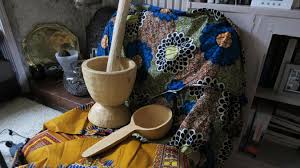
Mu mel ne salaamaalekum! Mu mel ne nataal bi ni ma ko gise ag gënn la ak kuur ak wàttu wu tege ci ab lal, wu tege ci ab lal boo xam ne dañ caa muur lu mel ne ab sér mu nekk ci ab néeg. Waaye gënn ak kuur ak mbàttu laa gis ci nataal bi.